John Huxham (politician)

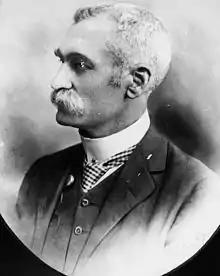

John Saunders Huxham (14 May 1861 – 4 August 1949) was an accountant and a member of the Queensland Legislative Assembly.